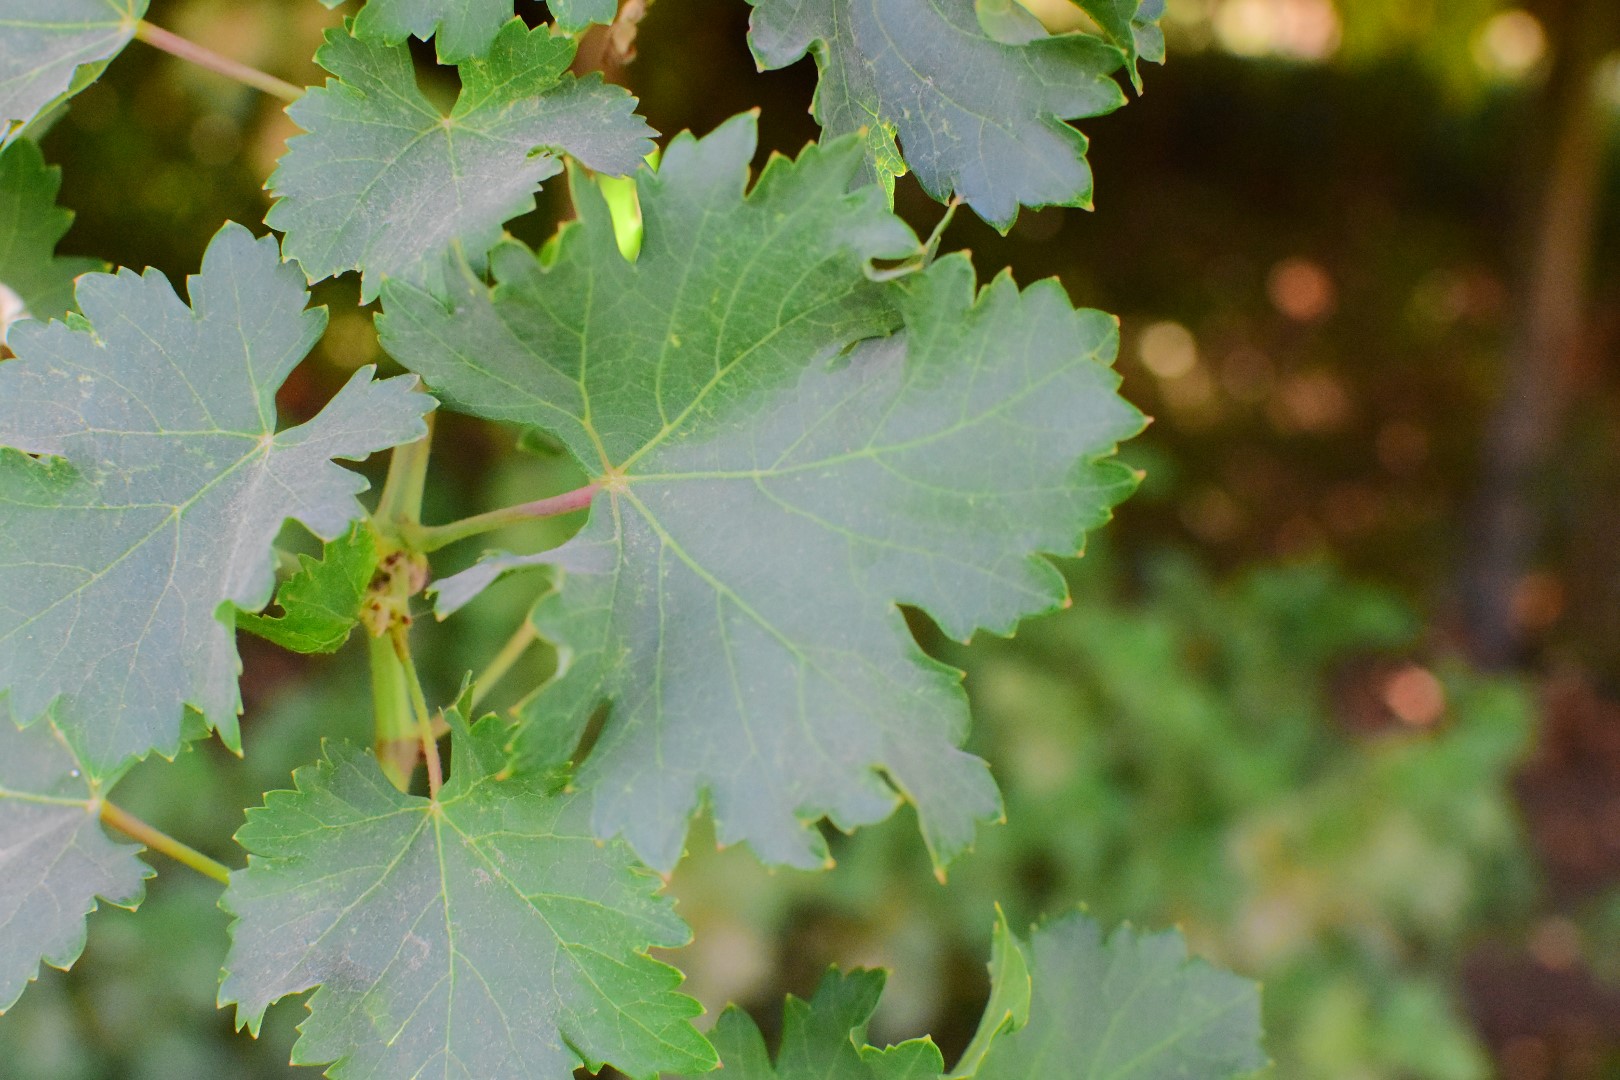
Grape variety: Deas Al-Annz